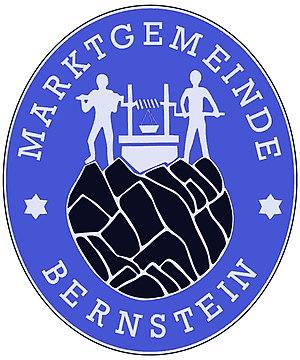
Bernstein est une commune d'Autriche, dans le Burgenland. Elle fait partie du district d'Oberwart.